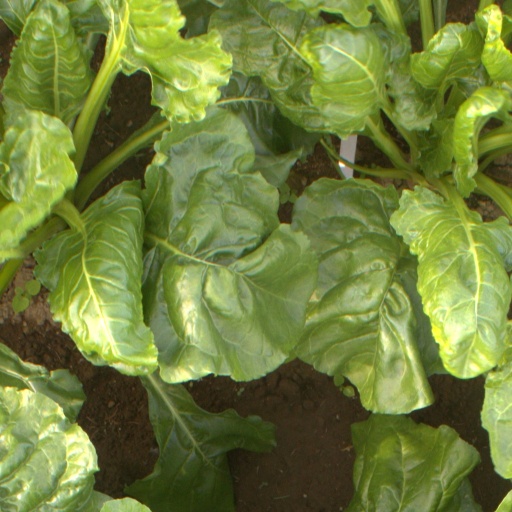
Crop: sugar beet